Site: brandenburg
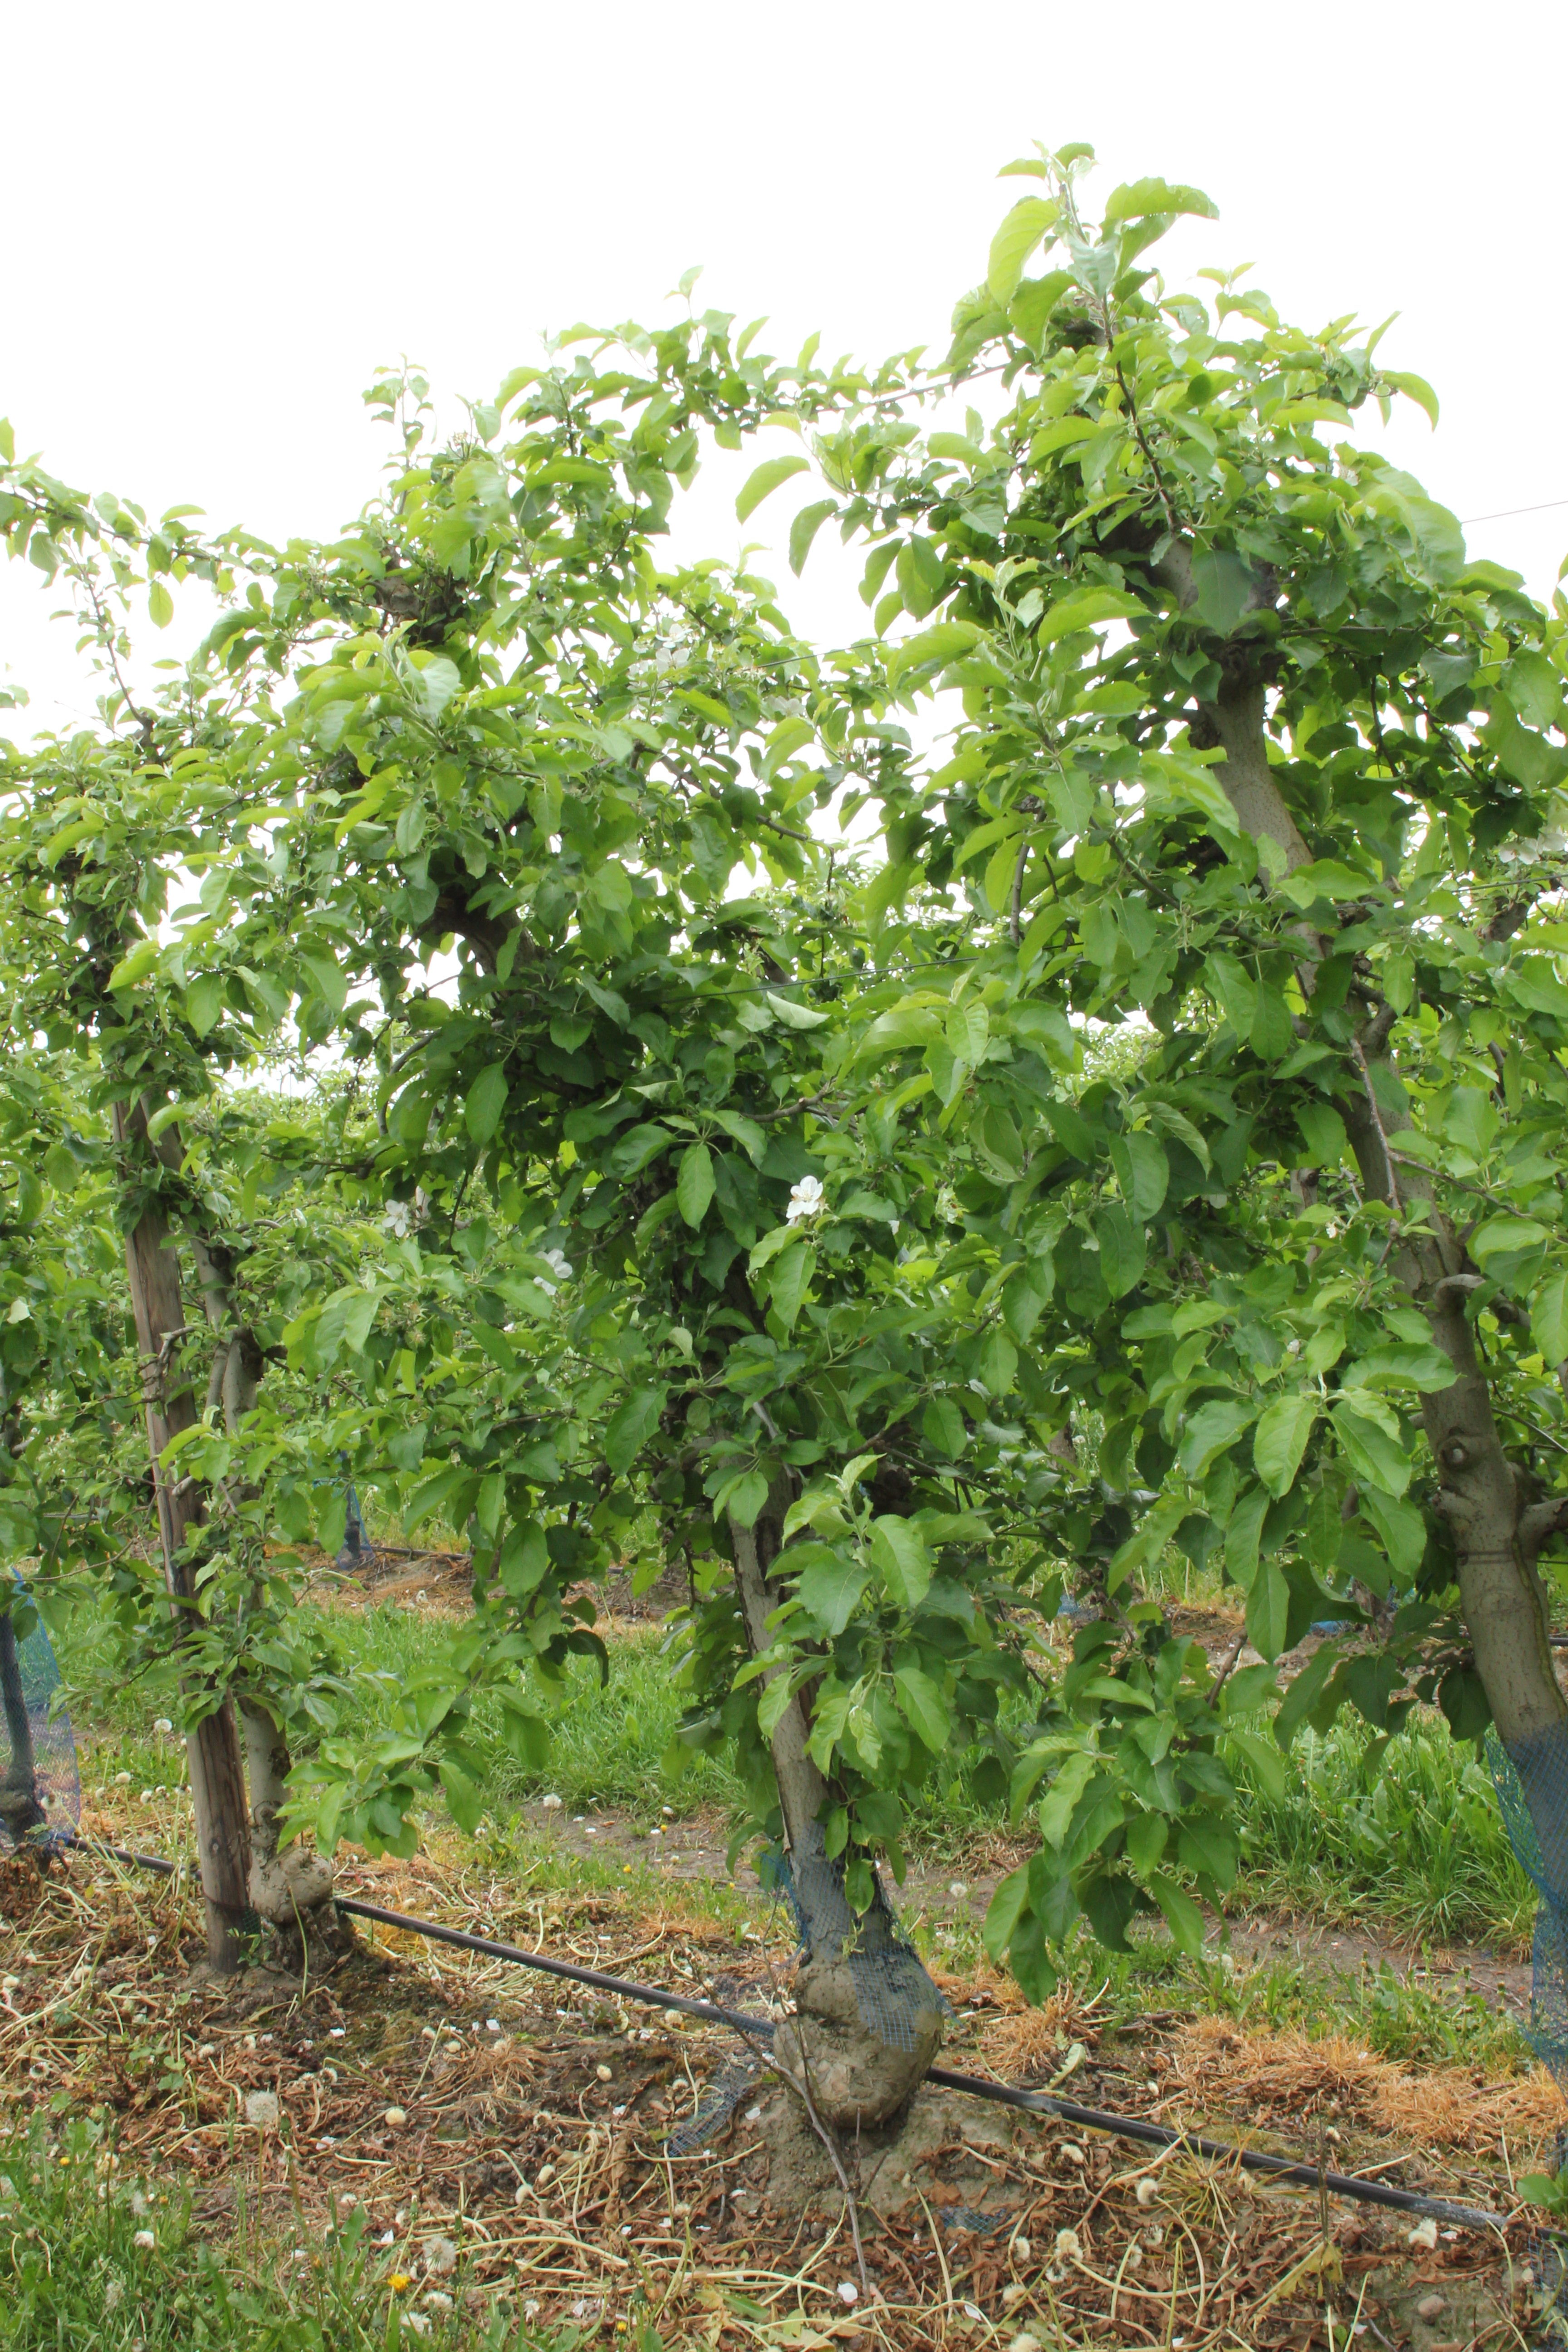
Growth stage (BBCH 67): Flowering